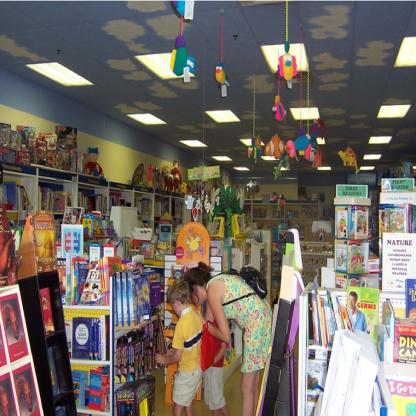
Scene: Indoor